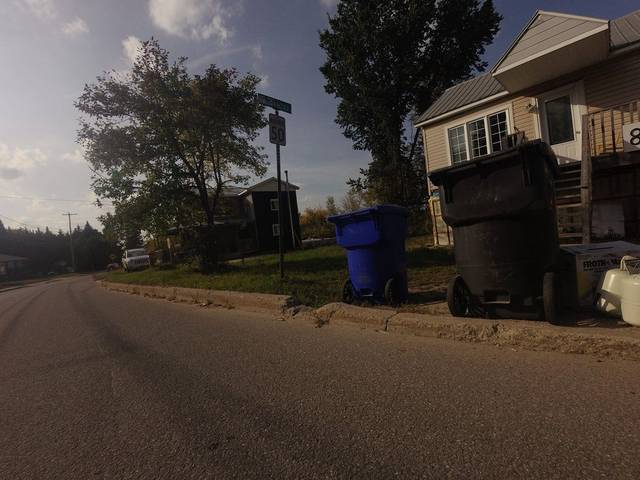
Region: Canada
Coordinates: 46.363, -75.986